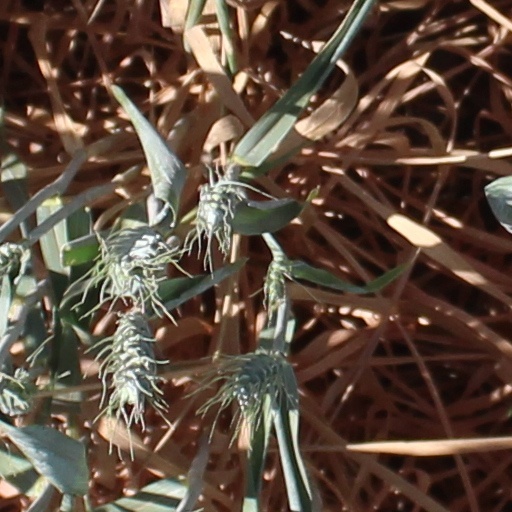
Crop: wheat